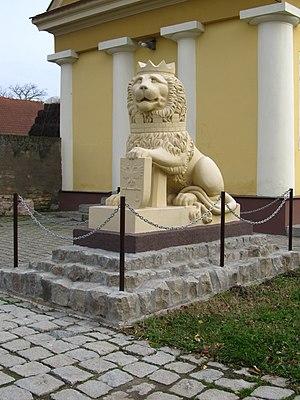
Le « grenier et kotarka à Novo Miloševo » est un grenier de stockage des céréales et un séchoir à maïs situé à Novo Miloševo-Beodra, dans la province de Voïvodine, dans la municipalité de Novi Bečej et dans le district du Banat central, en Serbie. Il est inscrit sur la liste des monuments culturels protégés de la République de Serbie.